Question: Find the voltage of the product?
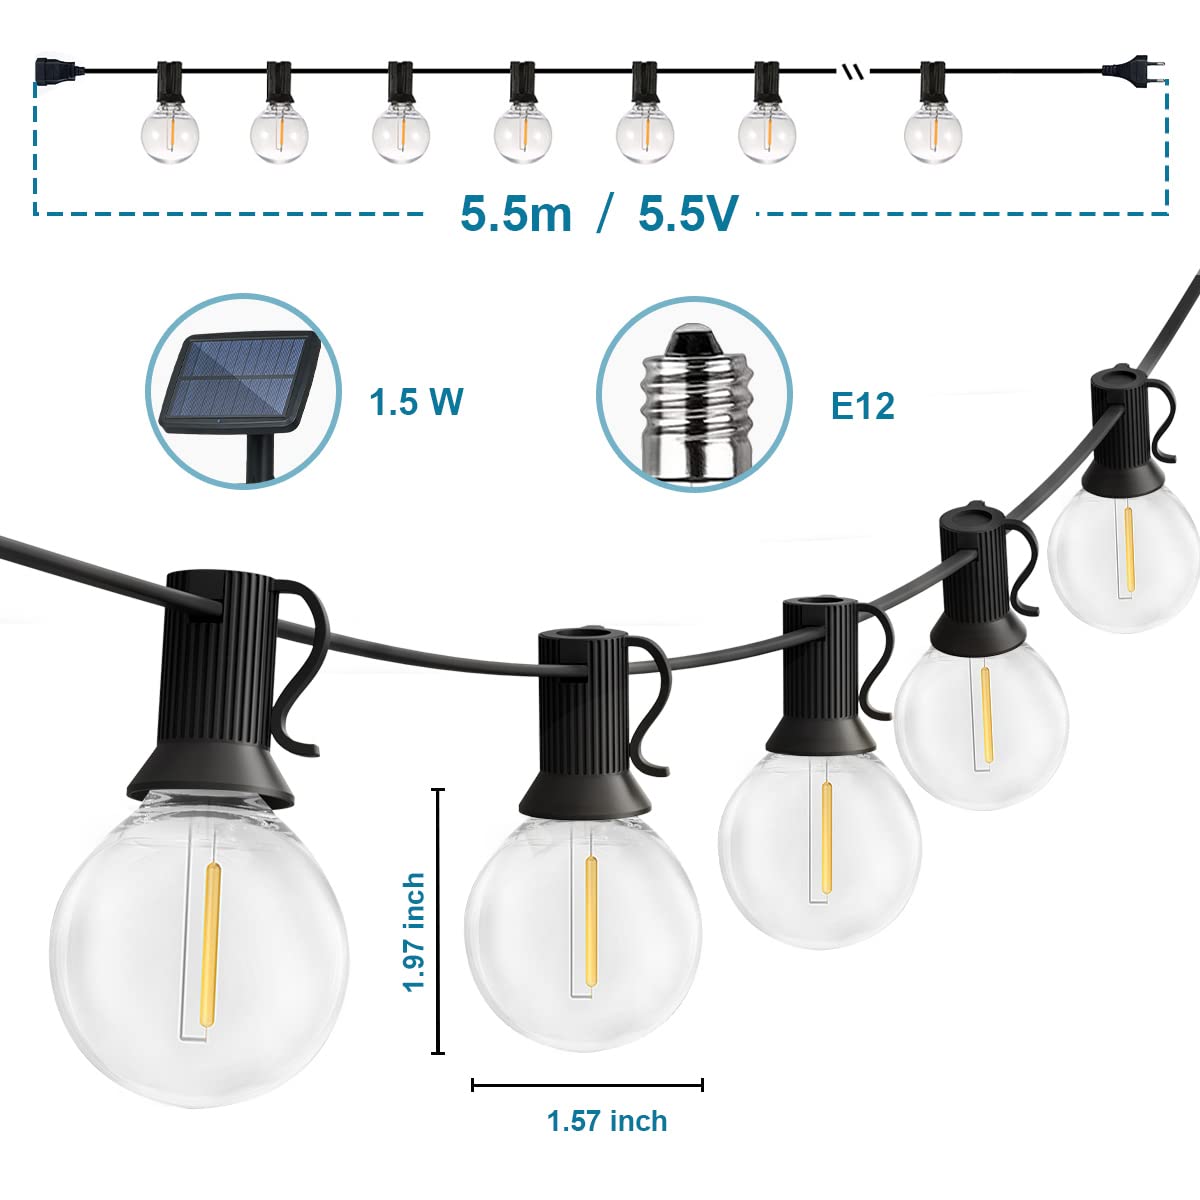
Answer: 5.5 volt